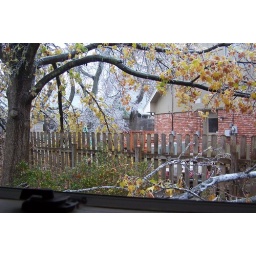
Things didn't look to bad out the kitchen window early in the day.